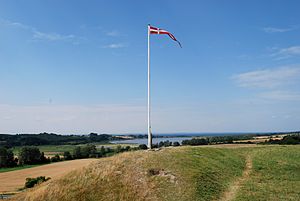
Søby Volde
Søby Volde
Søby Volde er et velbevaret voldsted fra 1100-tallet, nord for Søbygaard og 5 km syd for Søby på Ærø, som formodentlig blev etableret af Kong Niels der regerede fra 1104-1134, som værn mod den tyske ekspansion i Østersøen. Flere vendiske angreb på den danske befolkning gjorde denne type borge nødvendige.